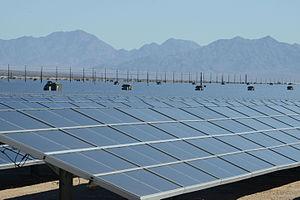
Le secteur de l'électricité en Californie se caractérise par une proportion importante d'énergies décarbonées : 53,9 % en 2018, mais les combustibles fossiles ont encore une part élevée : 44,7 %, et la production ne couvre que 72 % de la demande, le reste étant importé des États voisins et du Mexique. Les énergies décarbonées produites localement ne couvrent donc que 39 % de la consommation d'électricité, mais une part importante des importations est issue d'énergies décarbonées, en particulier de l'hydroélectricité des États du nord-ouest. La dépendance de la Californie aux importations est un fait persistant : elle était déjà de 30 % en 1990 ; une part significative de ces importations découle de participations d'entités californiennes dans des centrales d'États voisins.